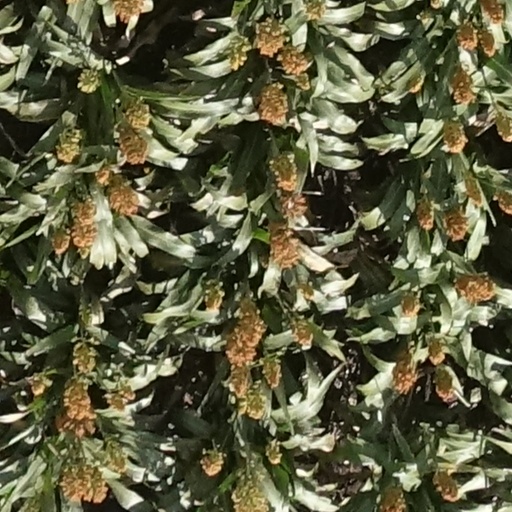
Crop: sorghum